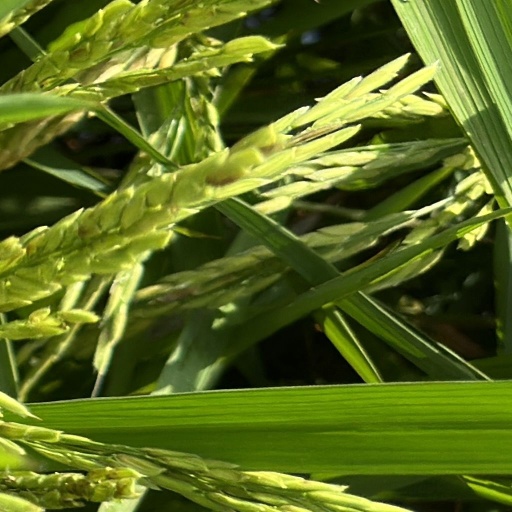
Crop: rice